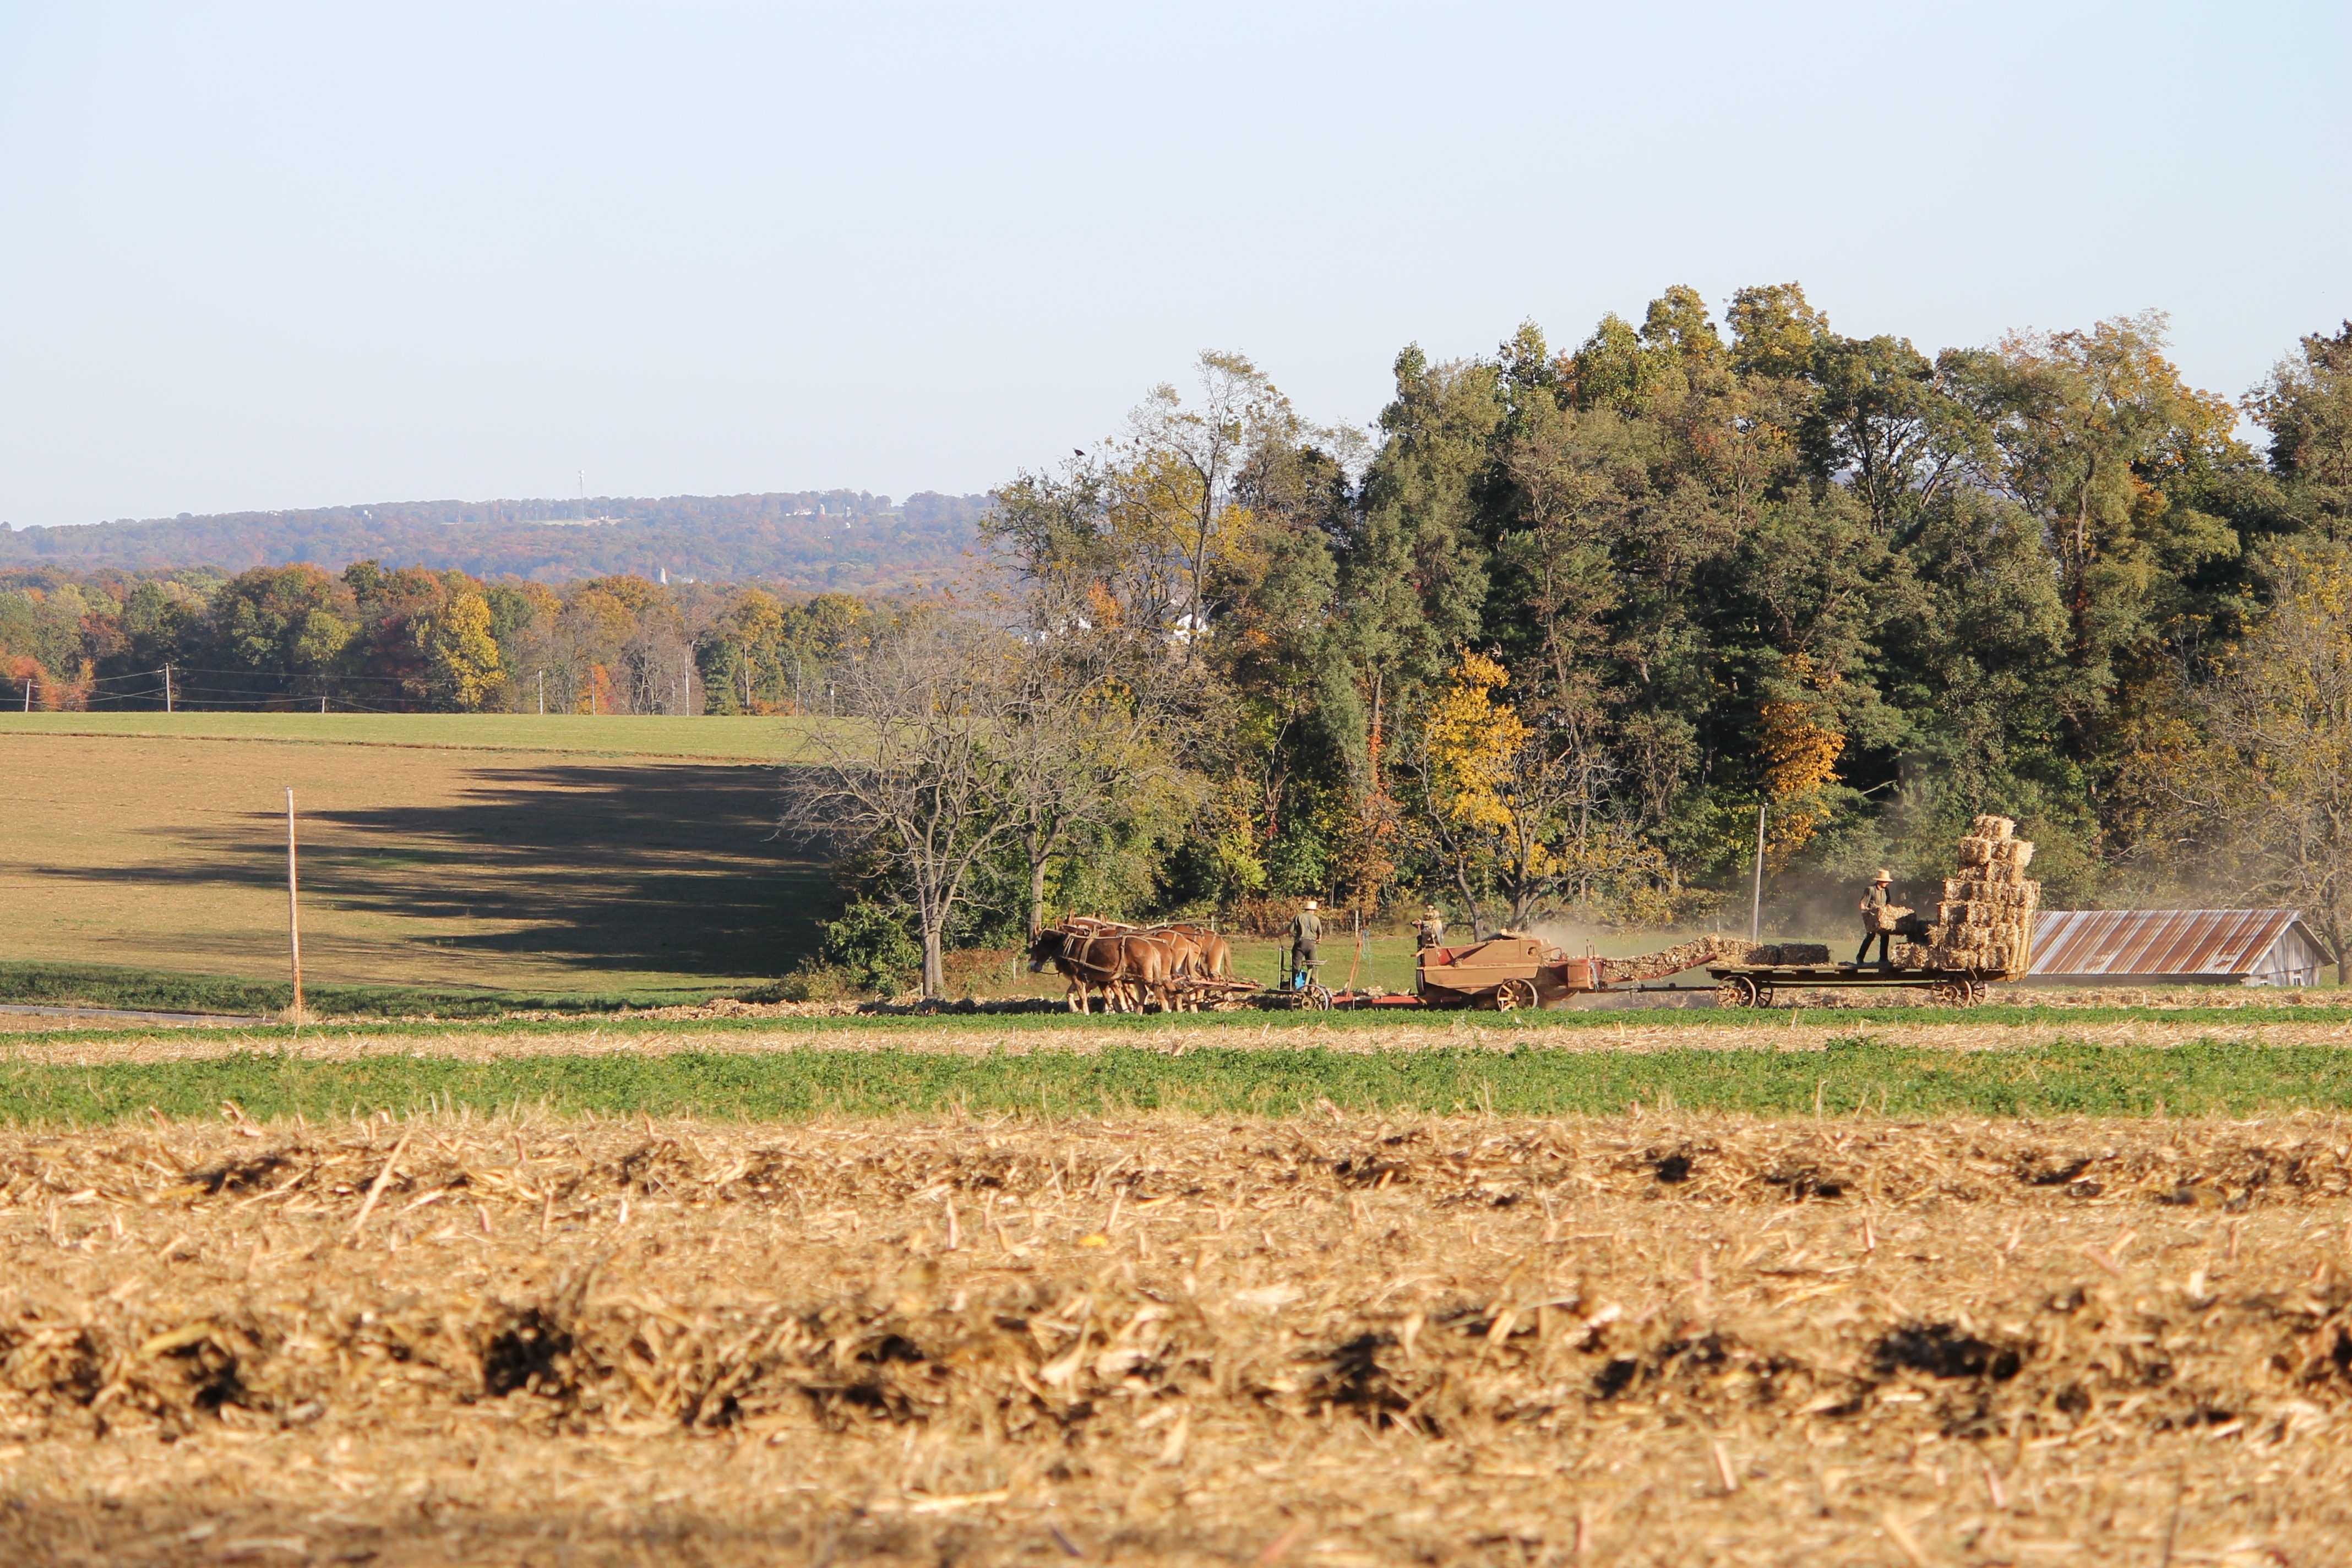
landscape, tree, grass, plant, field, farm, vintage, meadow, prairie, hill, animal, rural, pasture, ranch, horse, soil, agriculture, savanna, plain, trees, grassland, pennsylvania, amish, carriage, lancaster, county, rural area, old fashioned, grass family